Hook turn

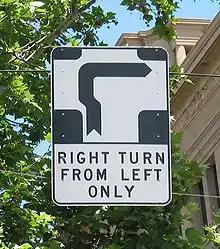
Hook turn sign in Melbourne, Australia

The Australian Road Rules set out the procedure for performing a hook turn in Australia, as well as other jurisdictions with left-hand traffic. In jurisdictions with right-hand traffic the lane of the turning vehicle is reversed.